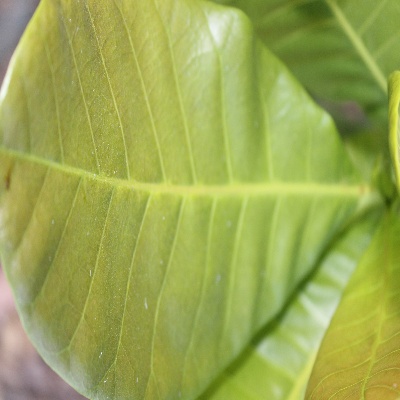
Crop: Cashew
Condition: healthy